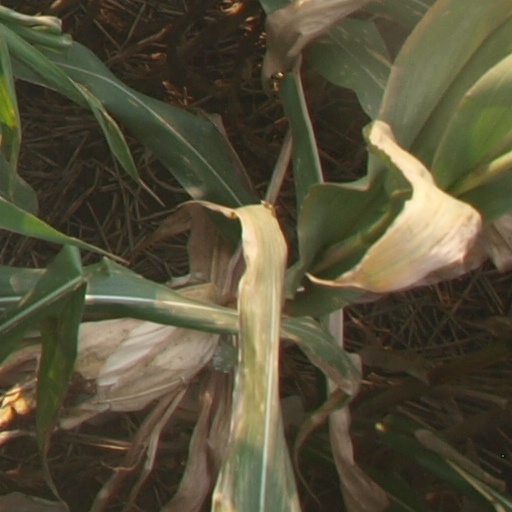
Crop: maize; corn